Sentencing in England and Wales

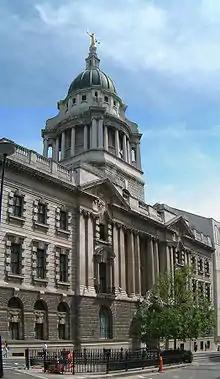
The Old Bailey or Central Criminal Court in London.

The courts have a menu of sentences to choose from. number of different types of sentences available to them. In descending order of severity, the sentences are: custodial sentences, community sentences, fines and discharges. The courts can also make ancillary orders such as costs, compensation orders, and driving disqualifications for road traffic offences.